Lajos Batthyány

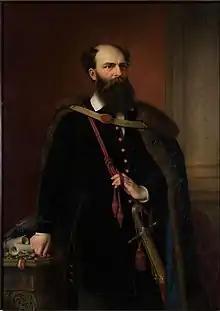
Portrait by Miklós Barabás, 1840s

Count Lajos Batthyány de Németújvár (10 February 1807 – 6 October 1849) was the first Prime Minister of Hungary. He was born in Pozsony (modern-day Bratislava) on 10 February 1807, and was executed by firing squad in Pest on 6 October 1849, the same day as the 13 Martyrs of Arad.